Kaylen Frederick

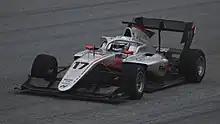
Frederick driving for Hitech Grand Prix during the 2022 Spielberg Formula 3 round.

Frederick switched to Hitech Grand Prix for 2022, partnering Isack Hadjar and former BRDC F3 teammate Nazim Azman. The American stated that he was "‘more prepared’ for F3 after his toughest year in racing". Frederick qualified in 19th during the opening Bahrain round, and during the first race, charged forward to eighth place, a performance he hailed as "really positive". In the feature race, Frederick span on the opening lap which dropped him to the back, but despite the setback, he managed to climb back into the points in tenth place. Frederick improved his best F3 finish in Imola, ending in seventh place during the feature race. In Barcelona, Frederick qualified in eighth, his best qualifying in F3 yet. He scored good points in the races, finishing seventh and ninth after battling tyre degradation. Having improved his qualifying-best position to seventh, he also improved his highest finish to fifth in the Silverstone sprint race. The feature race was less satisfying; he went over the kerbs which damaged his diffuser, and struggled on his way to finish out of the points.